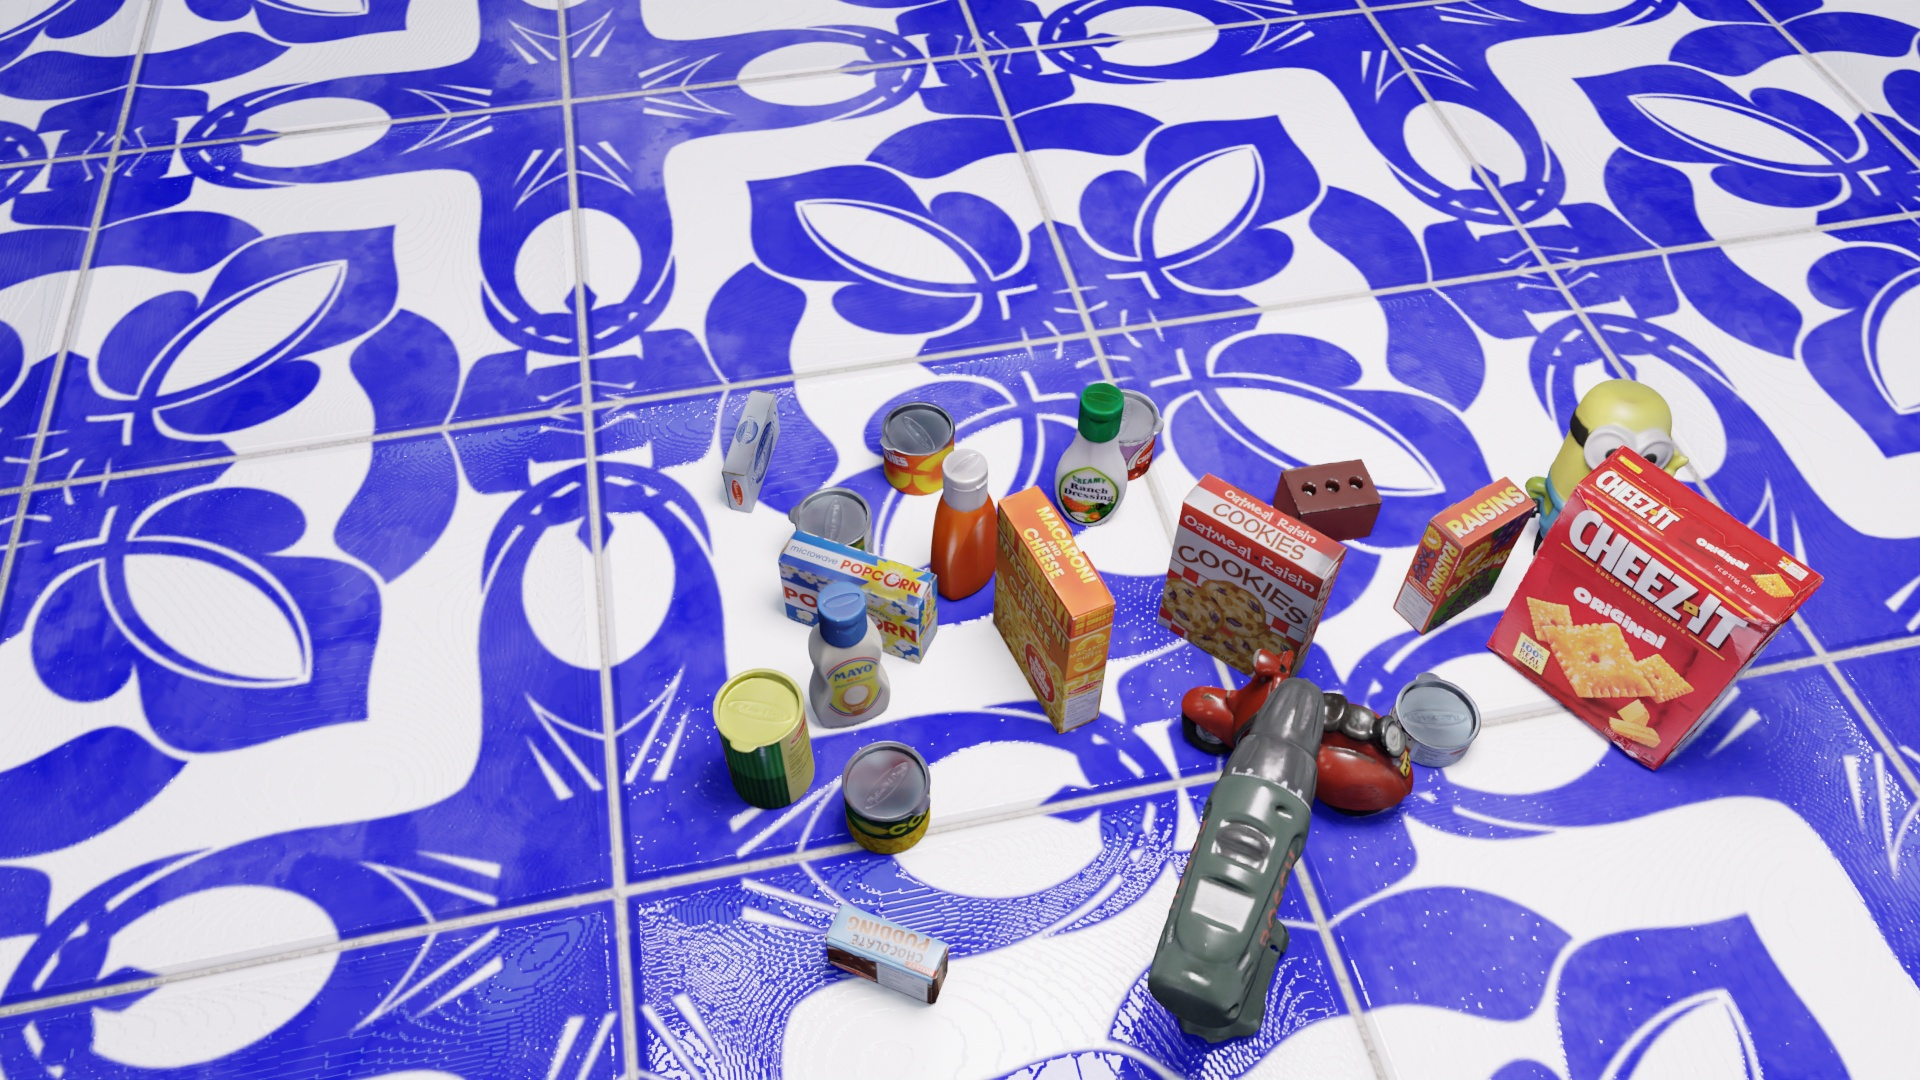
Question:
What are the eight normalized (x, y) image coordinates between 0 and 1 for the corners of the grated Parmesan cheese cylindrical container? Your answer should be a list of normalized (x, y) image coordinates between 0 and 1 with bottom face first then top face, all counter-clockwise.
Answer: [(0.430729, 0.694444), (0.390625, 0.671296), (0.370833, 0.741667), (0.411458, 0.766667), (0.425521, 0.630556), (0.382812, 0.607407), (0.360938, 0.680556), (0.405208, 0.706481)]